Eighth Avenue South Reservoir

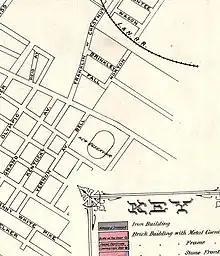
1888 Sanborn Map showing the location of the Eighth Avenue South Reservoir

The city of Nashville, Tennessee, sought to improve its waterworks in the late nineteenth century. The Mayor and the City Council directed the Board of Public Works and Affairs to hire a hydraulic engineer to determine the best location for a reservoir. Engineer Charles Hermany was hired and he determined that Curry Hill was the least expensive option at a construction cost of US$401,589.00. City engineer J. A. Jowett estimated that it would cost US$362,375 to build the masonry reservoir structure on Kirkpatrick's Hill instead. (This had previously been the site of Fort Casino, a Union Army fort built during the American Civil War.) Jowett's recommendation was selected and the final cost of construction was $364,525.21, equal to roughly $11,795,996.17 in 2022.